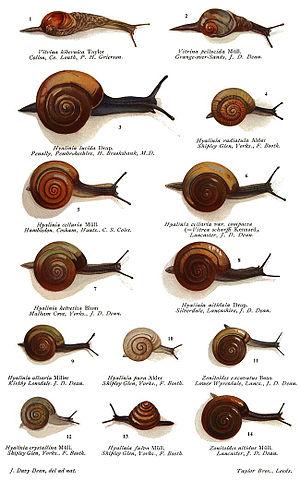
L'art animalier est une forme d'art plus ou moins figuratif, décoratif et/ou symbolique, dans laquelle le thème principal est un animal, ou des animaux.